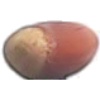
Label: Hazelnut 1